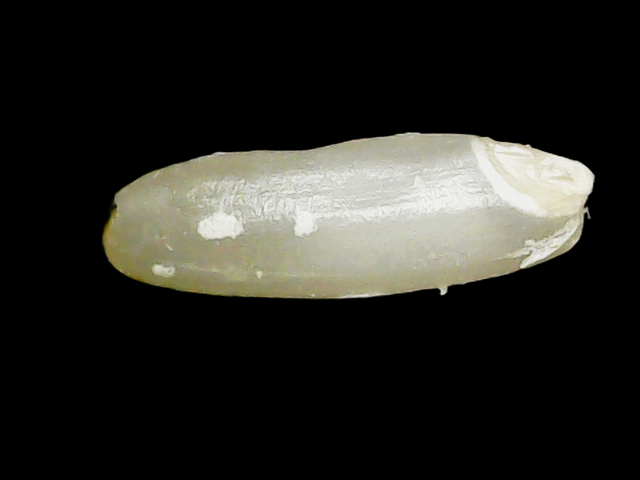
Rice variety: Binadhan24